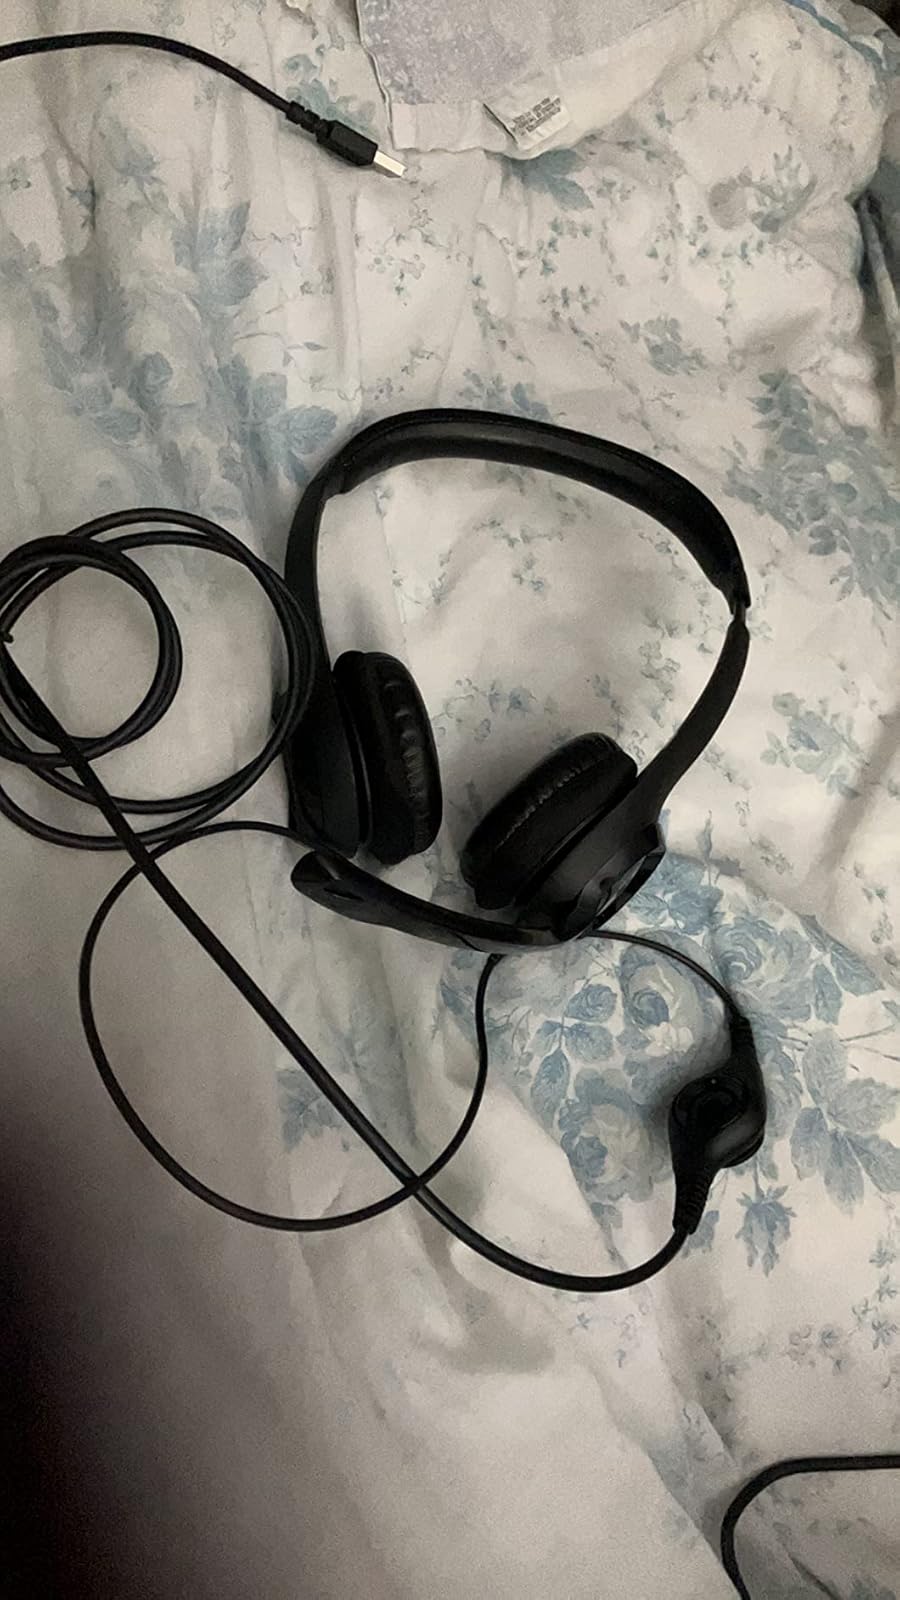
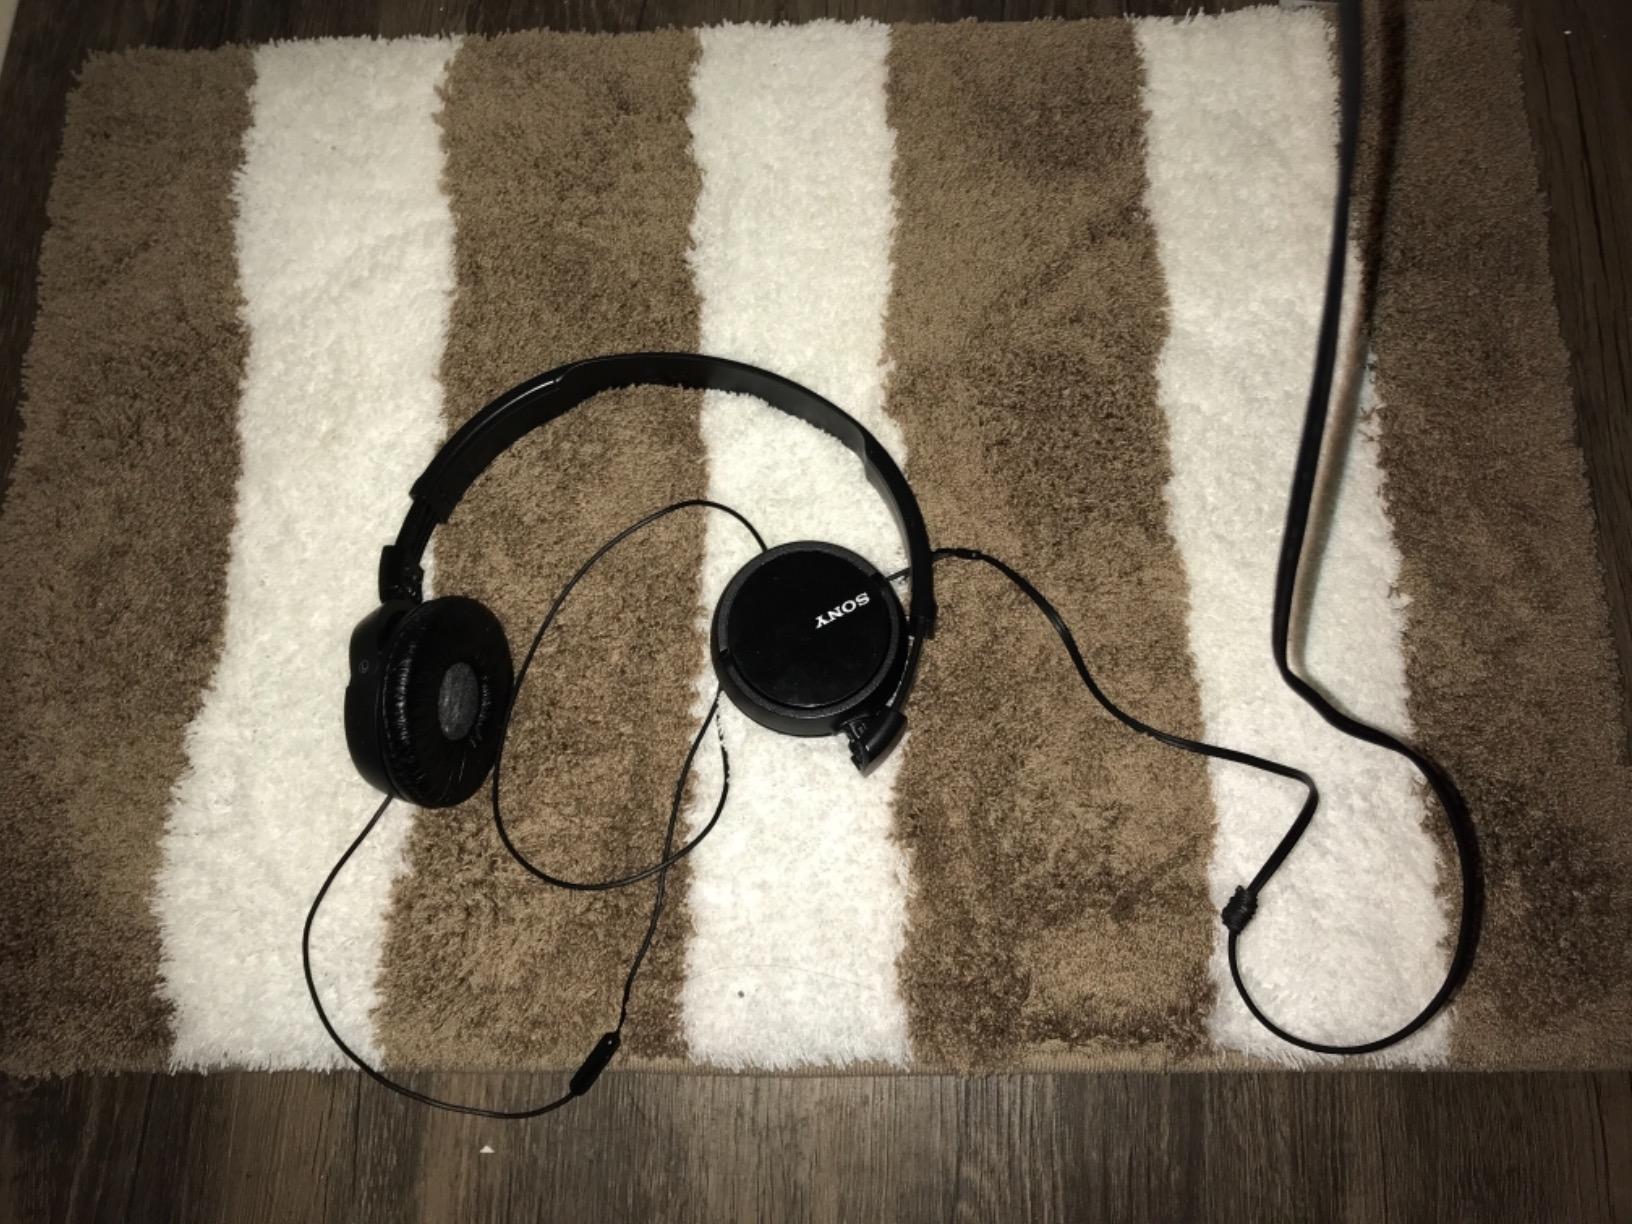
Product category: headphones
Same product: no